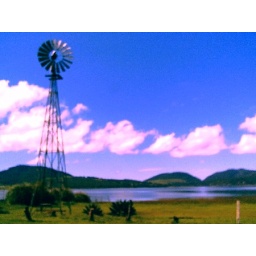
The windmill and the pink clouds in Zirahuen Michoacan